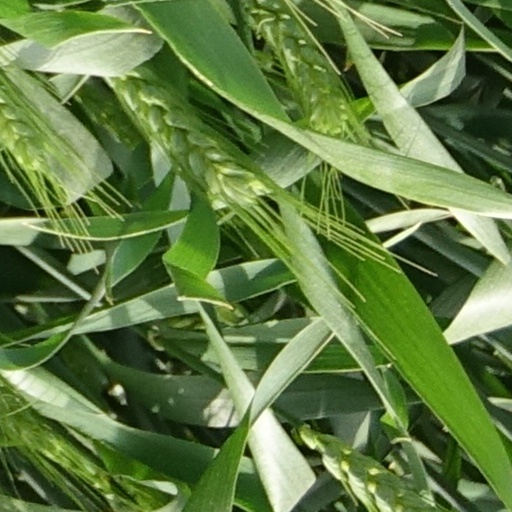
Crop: wheat